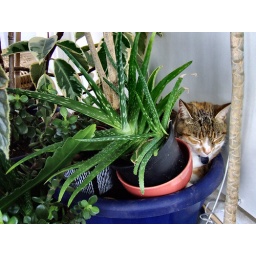
Aineko sleeps in a plant pot